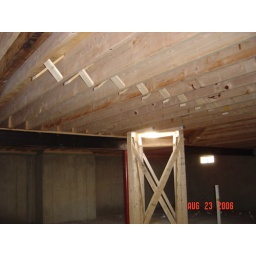
The floor cross bracing is put in place.